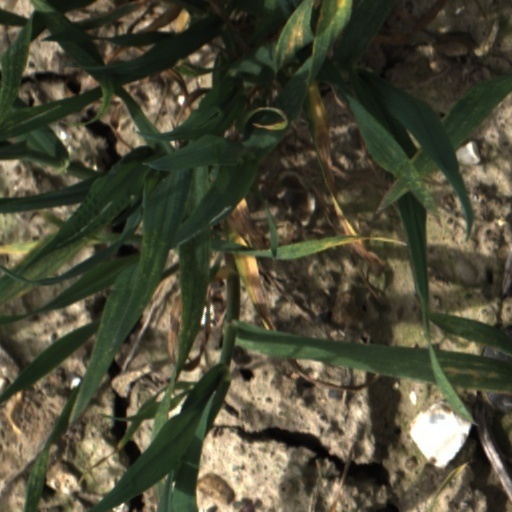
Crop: wheat